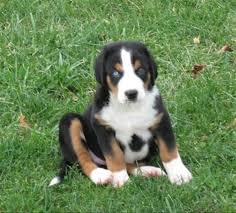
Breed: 221-n000055-EntleBucher